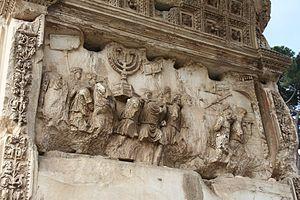
Relief du pillage du trésor du temple Jérusalem, pilier sud.
L'arc de Titus est un arc de triomphe romain à un balcon érigé à Rome par l’empereur Domitien en 81 ap. J.-C. pour célébrer les victoires de son frère Titus durant la guerre de Judée entre 66 et 73 ap. J.-C. L’arc est construit après la mort de Titus.